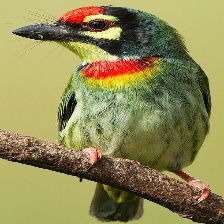
Species: COPPERSMITH BARBET
Scientific name: MEGALAIMA HAEMACEPHALA